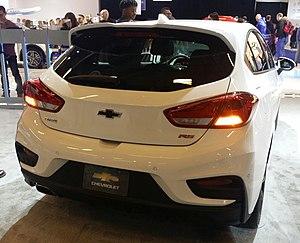
Ma photo d'un Chevrolet Cruze de 2019 à Montréal , Québec , Canada au salon international de l'auto de Montréal 2019.